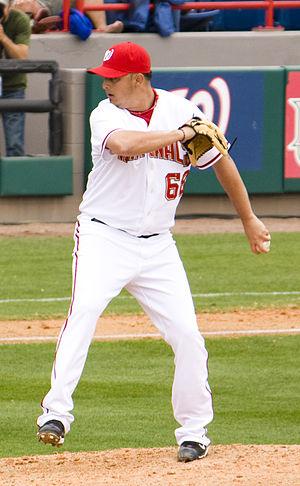
Víctor J. Gárate est un lanceur gaucher de baseball ayant débuté dans les Ligues majeures en 2009 avec les Nationals de Washington. Il fait maintenant partie des Marlins de la Floride.